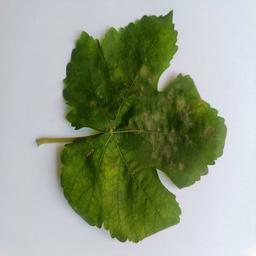
Label: Powdery Mildew